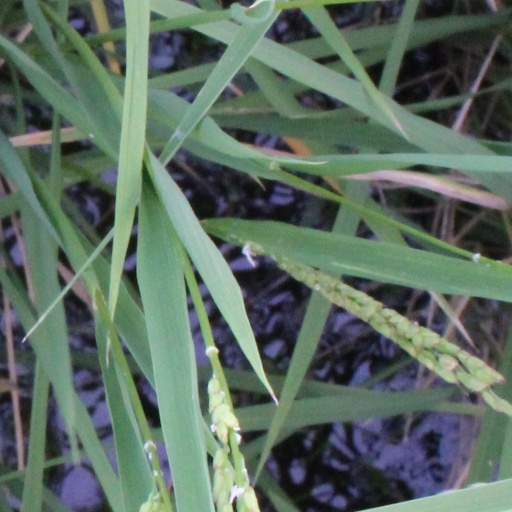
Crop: rice